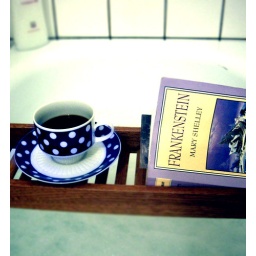
Coffee and books in the bathtub